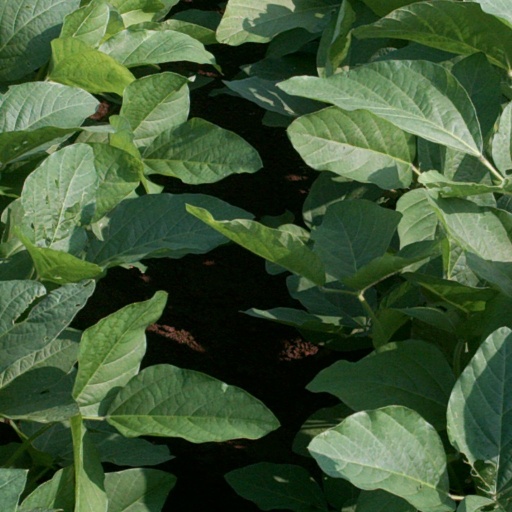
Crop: soybean